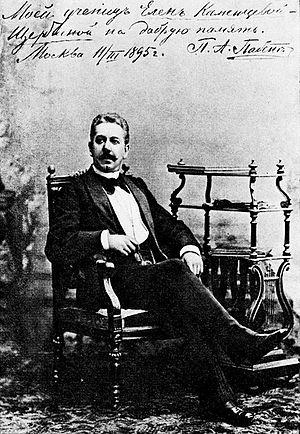
Pavel Avgoustovitch Pabst est un pianiste russe d’origine allemande né le 27 mai 1854 à Königsberg et mort le 9 juin 1897 à Moscou.